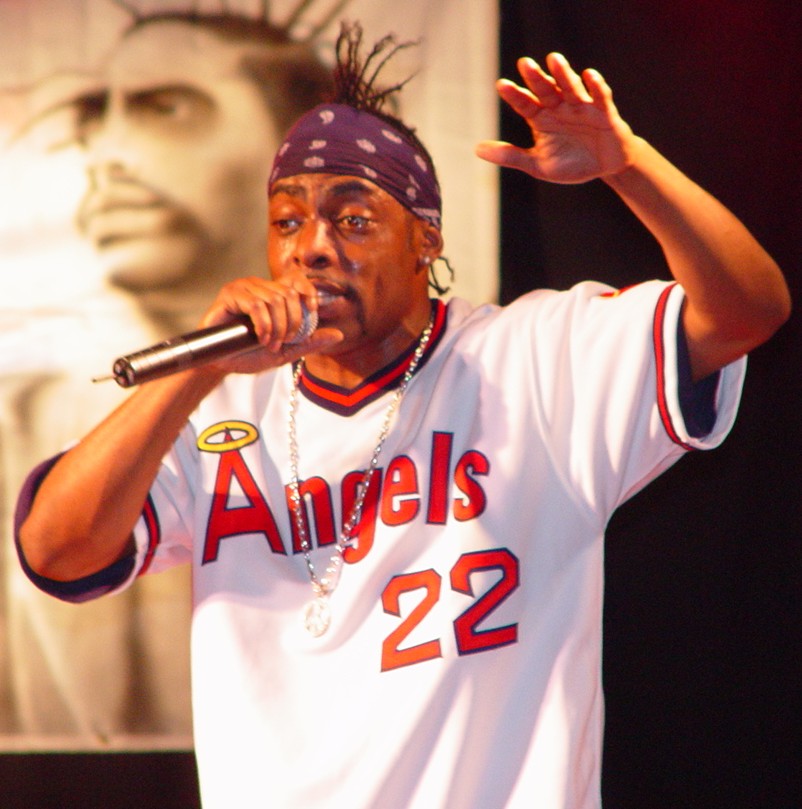
คูลิโอ

| name = คูลิโอ
| background = solo_singer
| image = coolio.jpg
| caption = Coolio at a United States Army|US Army base in Bosnia and Herzegovina|Bosnia (2002)
| birth_name = อาร์ทิส ลีออน ไอวีย์ จูเนียร์
| alias = คูลิโอ
| birth_place = โมเนสเซน รัฐเพนซิลเวเนีย สหรัฐ
| genre = เวสต์โคสต์ฮิปฮอป, แกงสตาแร็ป, จี-ฟังก์
| occupation = การแร็ป|เอ็มซี/นักแสดง/ ผู้ดำเนินรายการอาหารทางอินเทอร์เน็ต
|death_place = ลอสแองเจลิส รัฐแคลิฟอร์เนีย สหรัฐ
| years_active = 1986–2022
| label = Tommy Boy Records|Tommy Boy/Warner Bros. Records
| associated_acts = WC and the Maad Circle, Kel Mitchell, Kenan Thompson,Tupac
| website = Coolio.com
อาร์ทิส ลีออน ไอวีย์ จูเนียร์ () (1 สิงหาคม ค.ศ. 1963 – 28 กันยายน ค.ศ. 2022) หรือเป็นที่รู้จักในชื่อ คูลิโอ () เป็นแร็ปเปอร์และนักแสดงชาวอเมริกัน มีชื่อเสียงจากซิงเกิลเปิดตัวในปี 1994 ที่ชื่อ "Fantastic Voyage" และต่อมาในปี 1995 กับซิงเกิลฮิตอันดับ 1 "Gangsta's Paradise" ที่บรรจุอยู่ในอัลบั้มเพลงประกอบภาพยนตร์เรื่อง "Dangerous Minds"
== อ้างอิง ==
หมวดหมู่:แร็ปเปอร์ชาวอเมริกันในศตวรรษที่ 21
หมวดหมู่:นักแสดงภาพยนตร์ชายชาวอเมริกัน
หมวดหมู่:นักแสดงละครโทรทัศน์ชายชาวอเมริกัน
หมวดหมู่:บุคคลจากรัฐแคลิฟอร์เนีย
หมวดหมู่:แร็ปเปอร์ชายชาวอเมริกันเชื้อสายแอฟริกา
หมวดหมู่:บุคคลที่ยังมีชีวิตอยู่